First United Methodist Church of Orlando

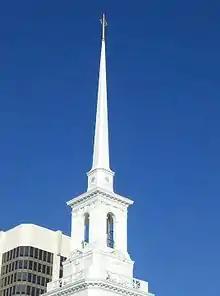
First United Methodist church of Orlando Steeple

First United Methodist Church of Orlando is a church located in Downtown Orlando. Founded in 1882, First United Methodist Church has been a presence in Central Florida for over 125 years. The church has helped found many non-profit and charitable organizations, including the Coalition for the Homeless and IDignity.